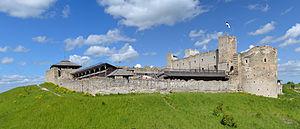
Les ruines du château de Wesenberg près de la ville de Rakvere, Comté de Viru-Ouest, en Estonie. This is a photo of cultural heritage monument of Estonia number 15740.